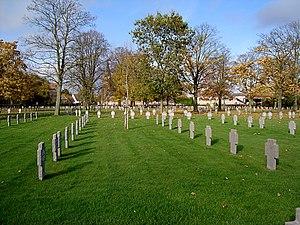
Le cimetière allemand de la première guerre mondiale à Wicres (Nord). 2824 soldats allemands y reposent.
Wicres est une commune française située dans le département du Nord, en région Hauts-de-France. Elle fait partie de la Métropole européenne de Lille.